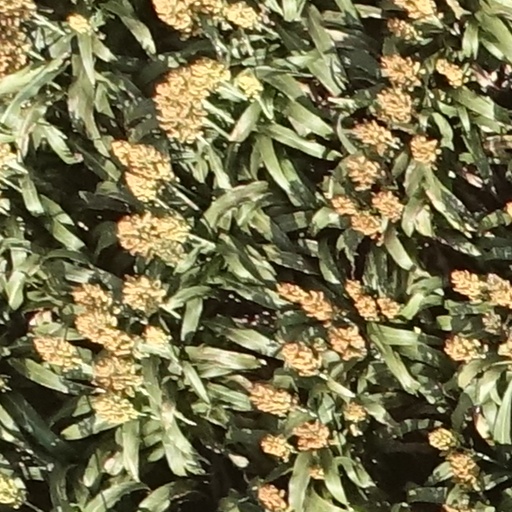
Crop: sorghum